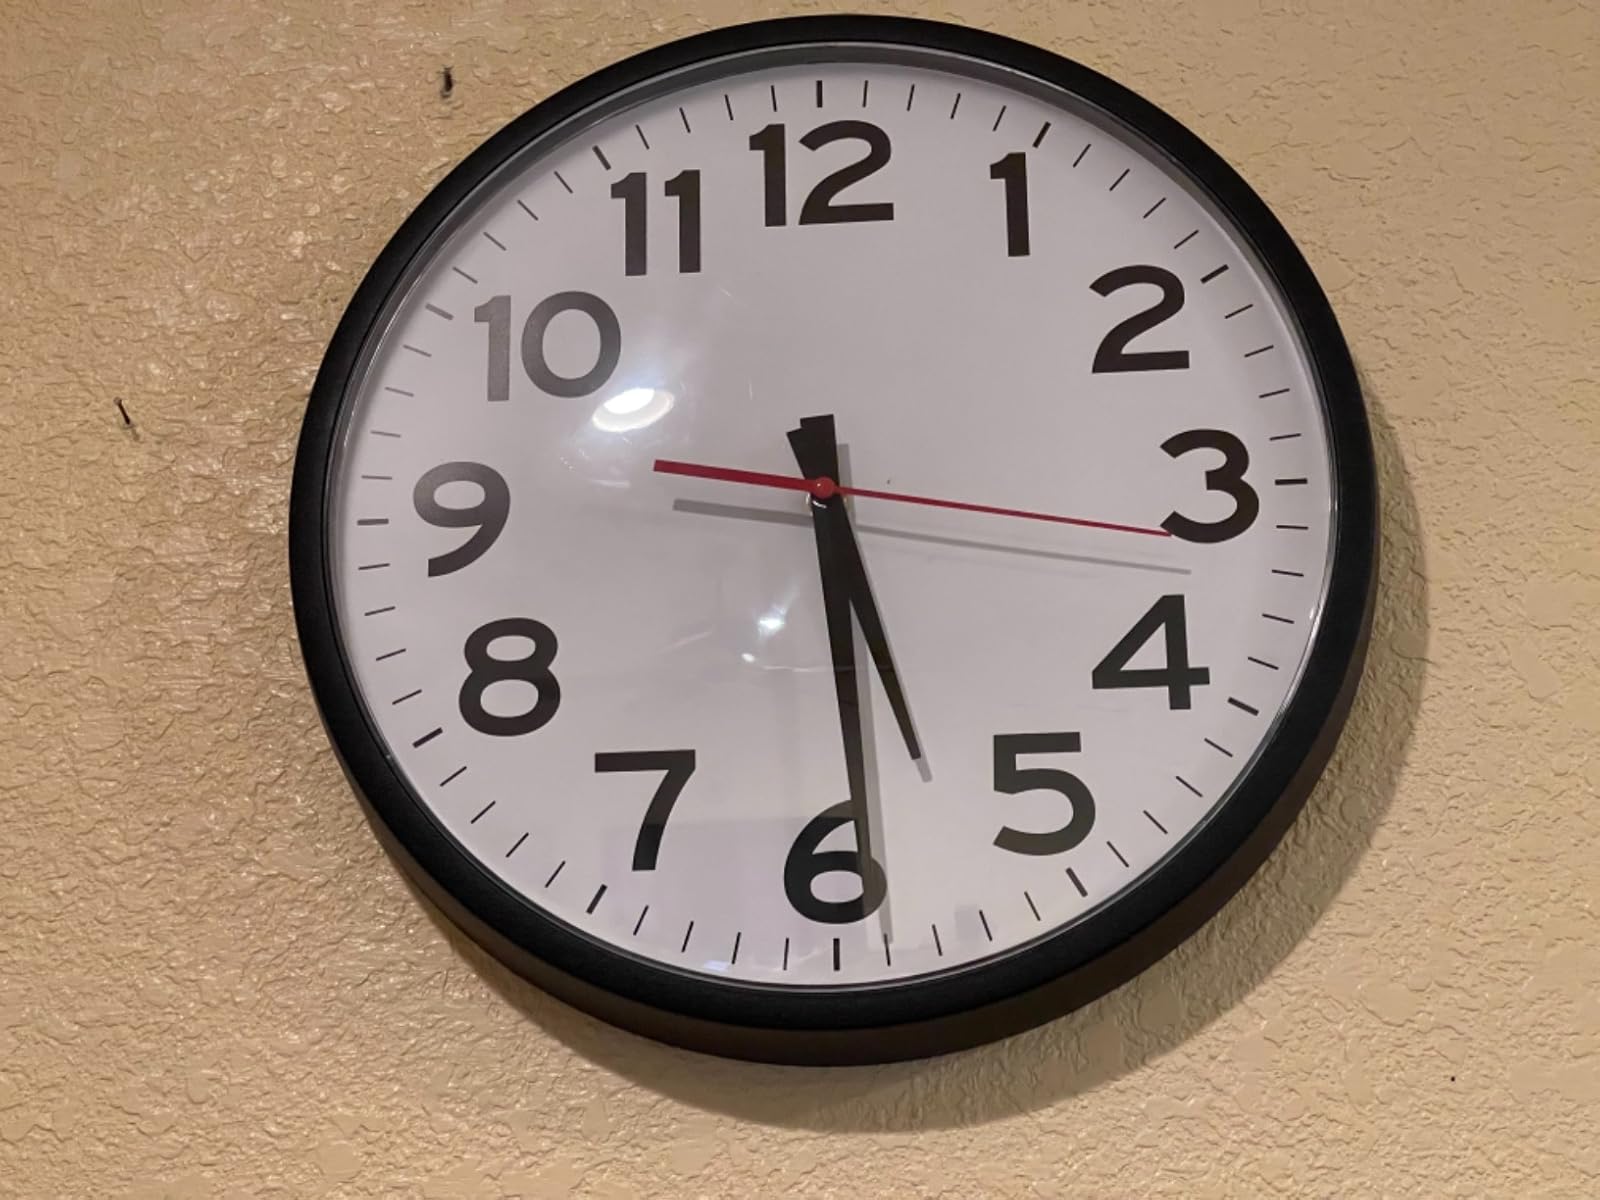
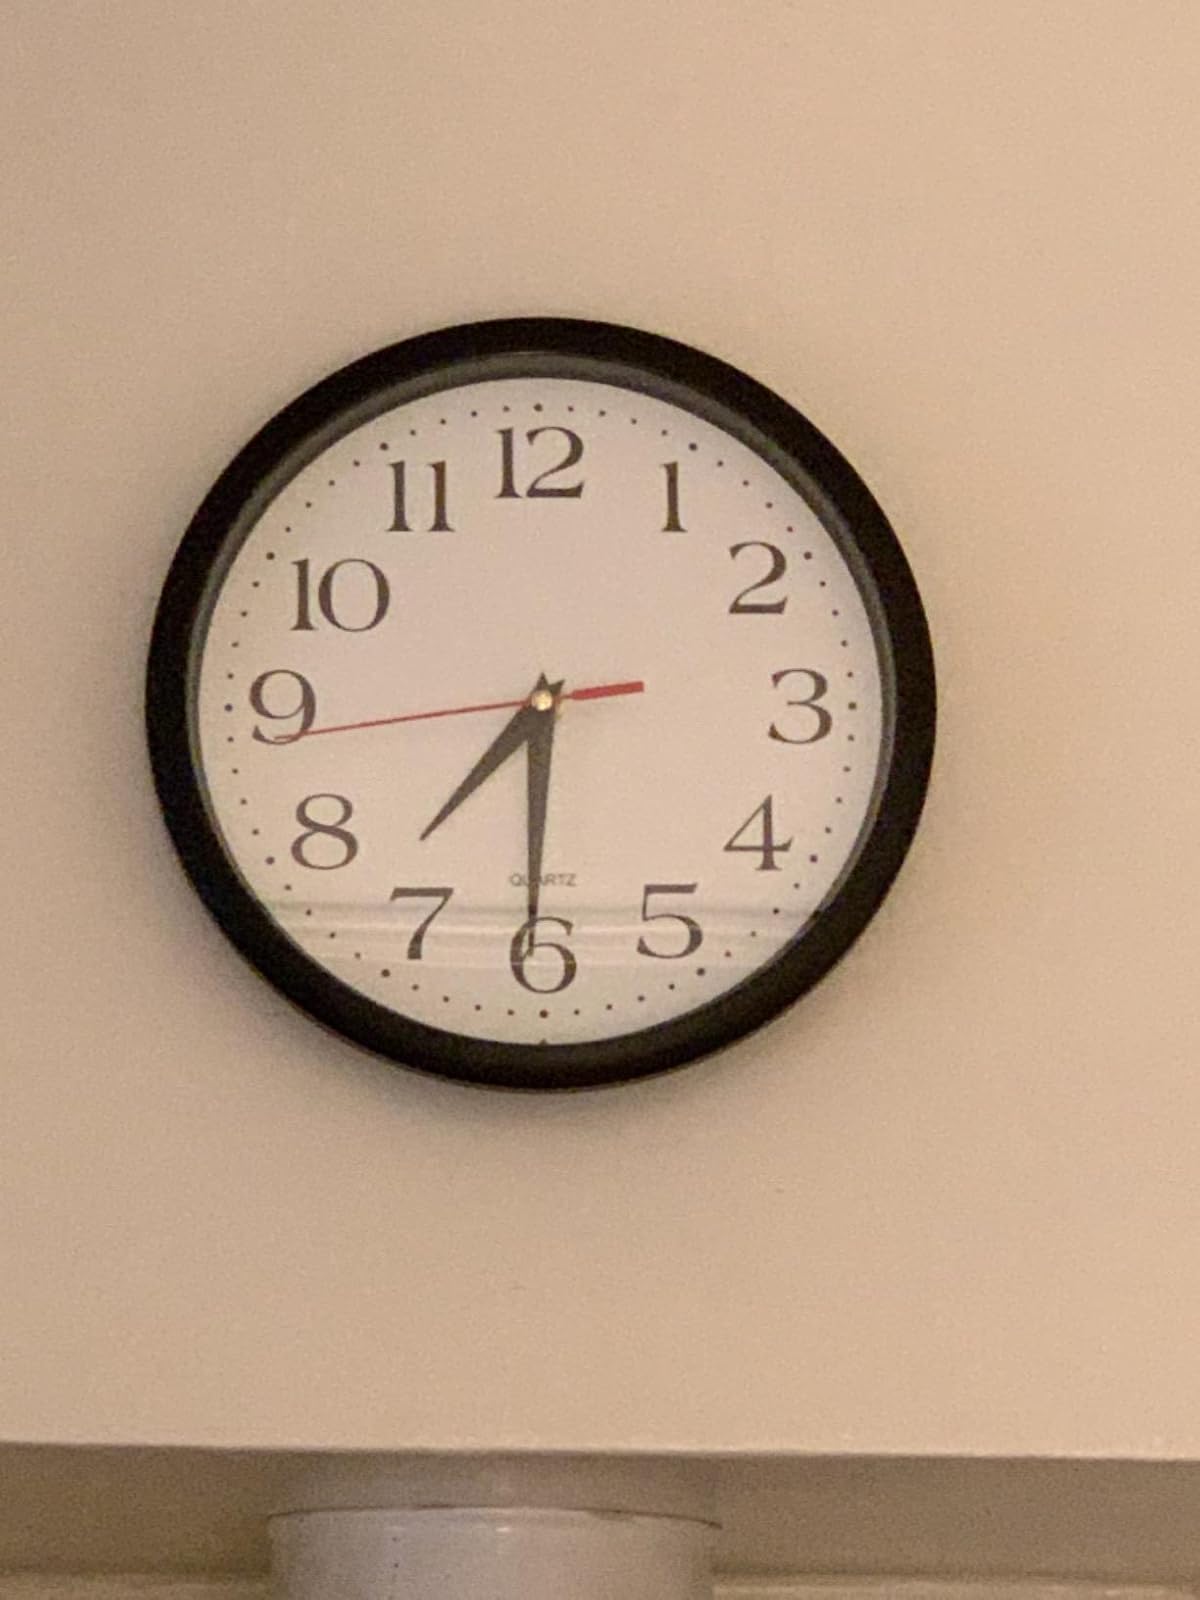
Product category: clock
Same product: no